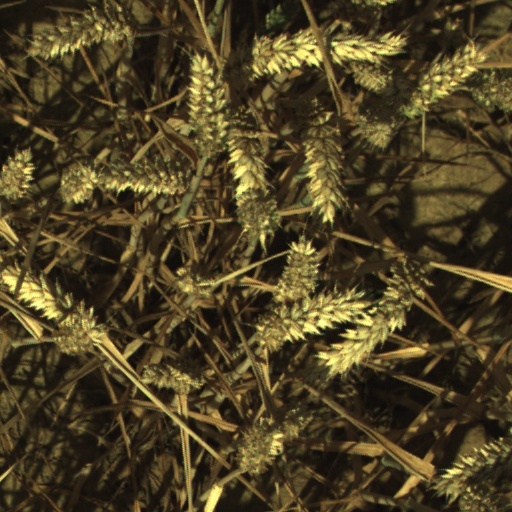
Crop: wheat